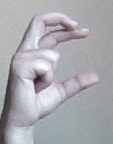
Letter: thal